Dance Plus

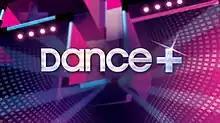
D+ logo

Dance Plus (tagline: "Ise Kehte Hain Dance") is an Indian Hindi-language reality dance competition television series produced by Frames Production house and Urban Brew Studios. The 6 consecutive seasons hosted by Raghav Juyal. From season 7 Tushar Shetty & Sushant Khatri co-host. The series features dance performers, including solo acts, Duo and larger groups, representing any style of dance, competing for a grand prize.